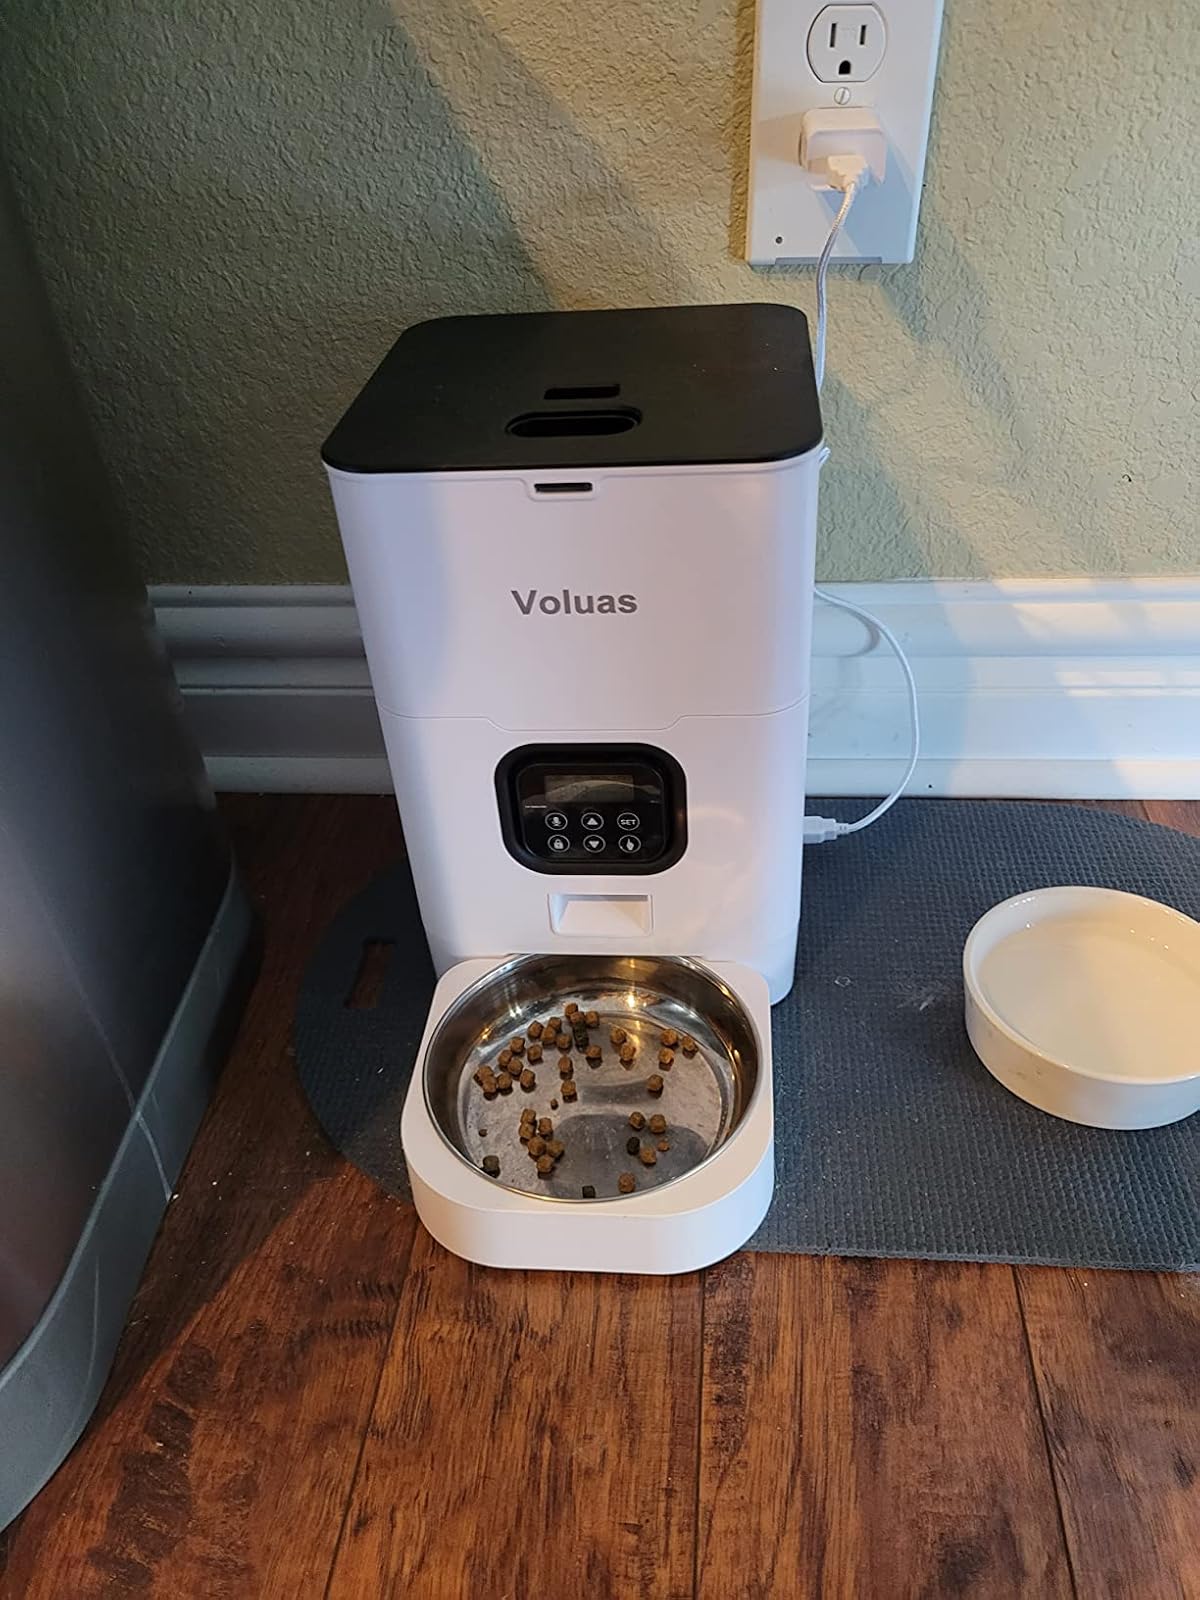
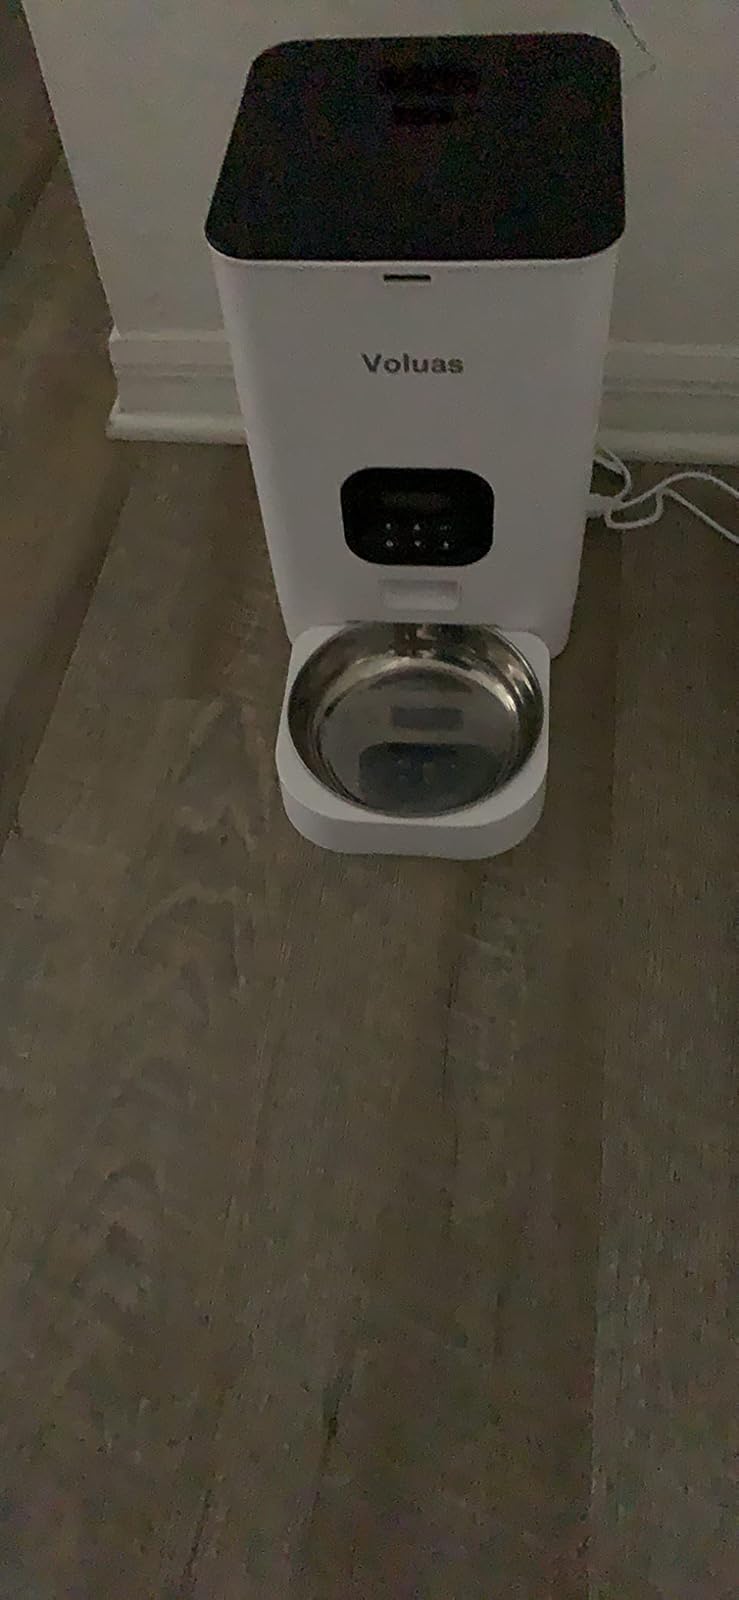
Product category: items_feeder
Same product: yes